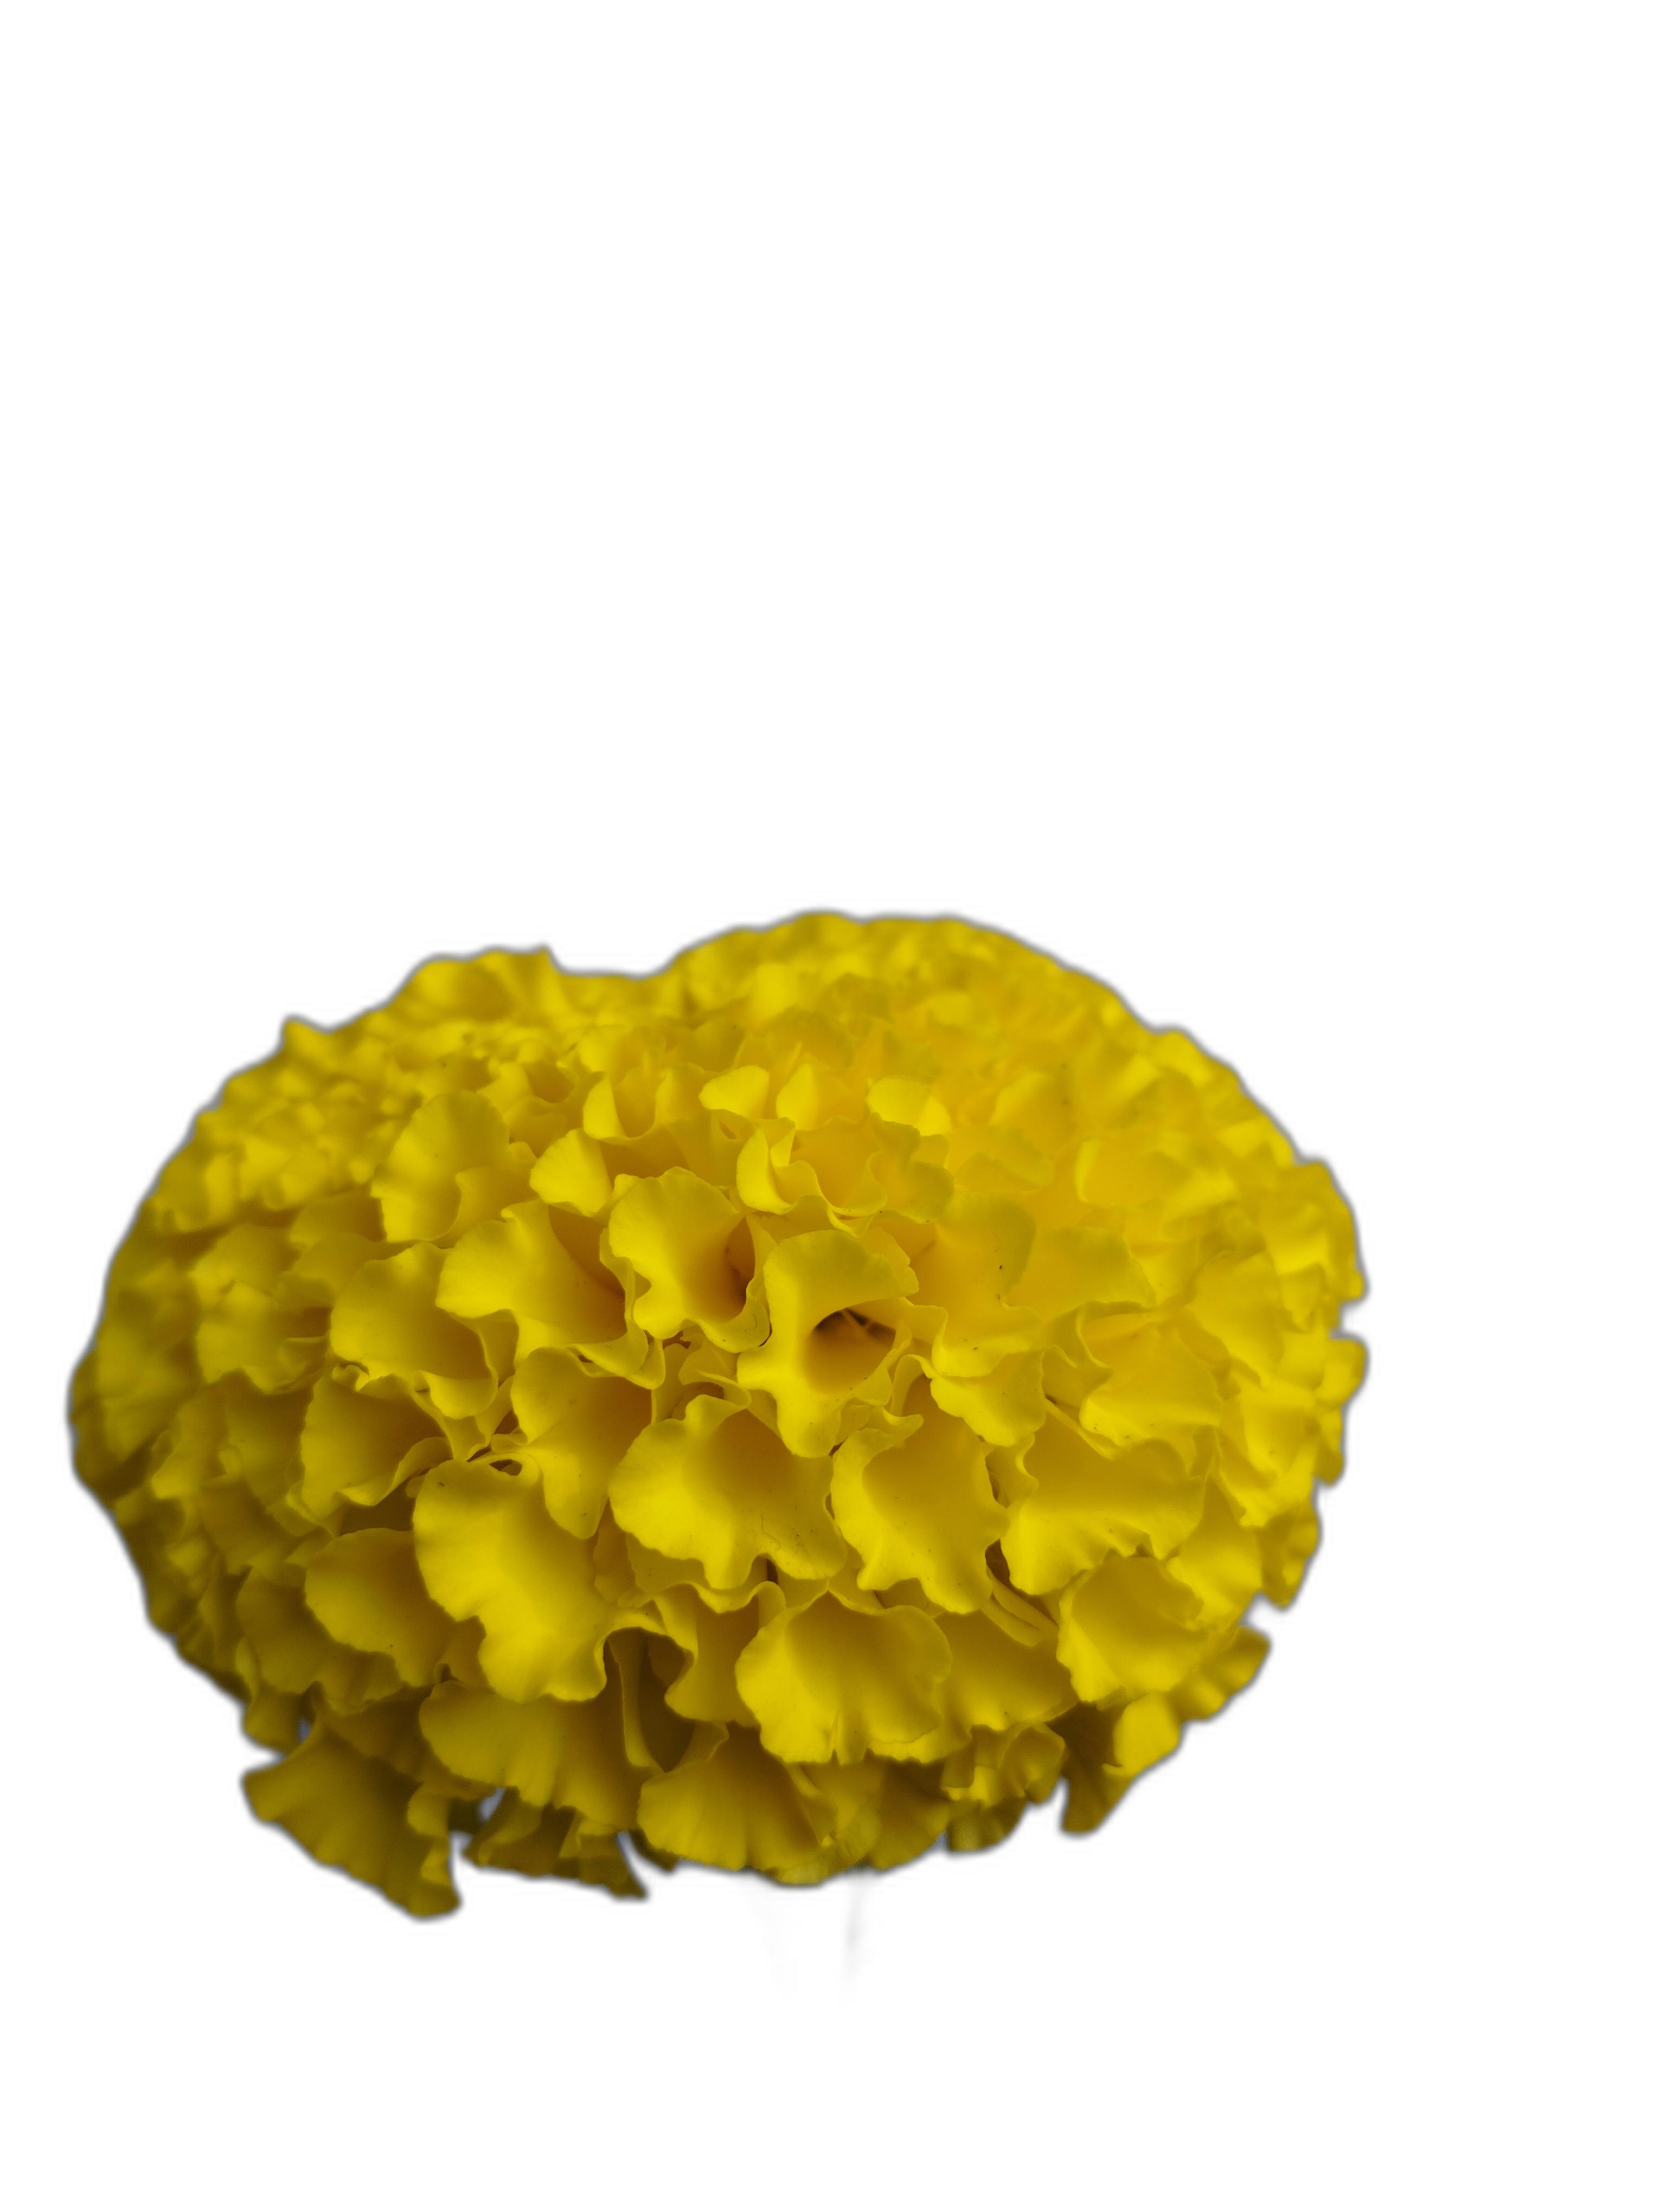
Label: Marigold